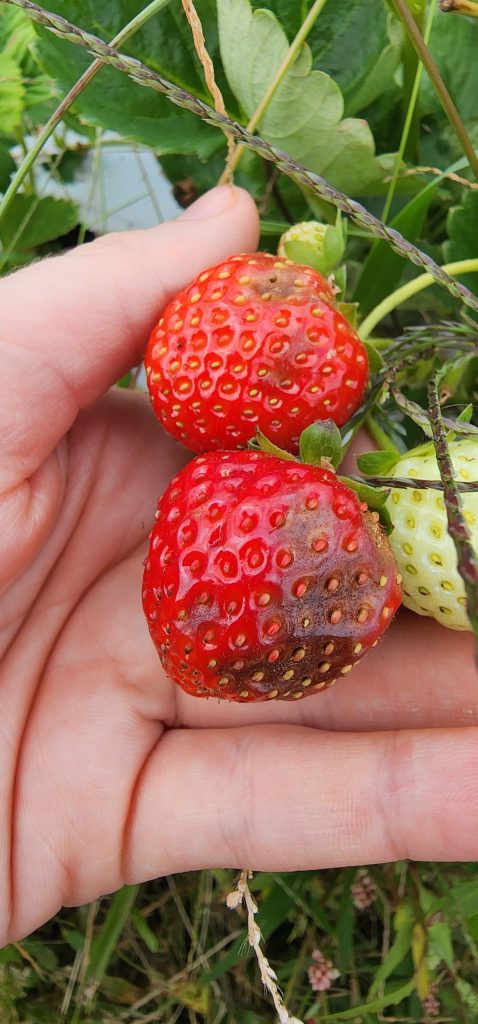
Plant: Strawberry
Disease: strawberry anthracnose